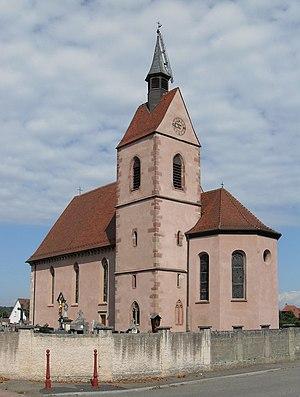
La chapelle Notre-Dame du Chêne de Blotzheim
La chapelle Notre-Dame-du-Chêne est construite sur une ancienne chênaie romaine, à Blotzheim. Elle a subi de nombreuses rénovations au cours des siècles.
Blotzheim est une commune française située dans le département du Haut-Rhin, en région Grand Est.
Cet article recense les monuments historiques du Haut-Rhin, en France.